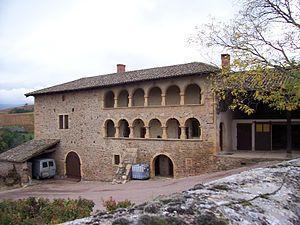
Juliénas dans le département français du Rhône
Cet article recense les monuments historiques situés dans le département du Rhône, en France, mais hors de la métropole de Lyon ou de la commune de Villefranche-sur-Saône. Ces deux zones comportant un grand nombre de monuments classés ou inscrits, deux pages spécifiques leur sont dédiées : Liste des monuments historiques de la métropole de Lyon et Liste des monuments historiques de Villefranche-sur-Saône.
Le juliénas est un vin rouge français d'appellation d'origine contrôlée produit à cheval sur la limite entre les départements du Rhône et de Saône-et-Loire.
Juliénas est une commune française située dans le département du Rhône en région Auvergne-Rhône-Alpes.